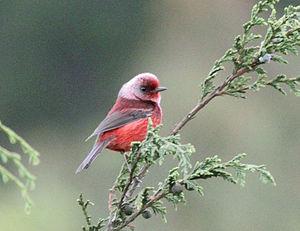
La Paruline à tête rose est une espèce de passereaux appartenant à la famille des Parulidae.